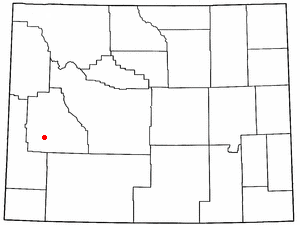
Le village de Big Piney est situé dans le comté de Sublette, dans l’État du Wyoming, aux États-Unis. Lors du recensement de 2010, sa population s’élevait à 552 habitants.
Le village de Marbleton est situé dans le comté de Sublette, dans l’État du Wyoming, aux États-Unis. Lors du recensement de 2010, sa population s’élevait à 1 094 habitants.